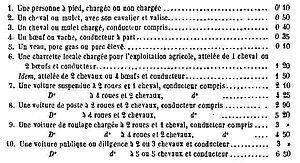
Droits de péage du pont supendu de Cubzac Lëtzebuergesch: Péage vun der Hänkbréck vu Cubzac